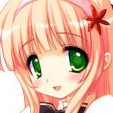
Portrait style: Anime Portrait